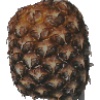
Label: pineapple